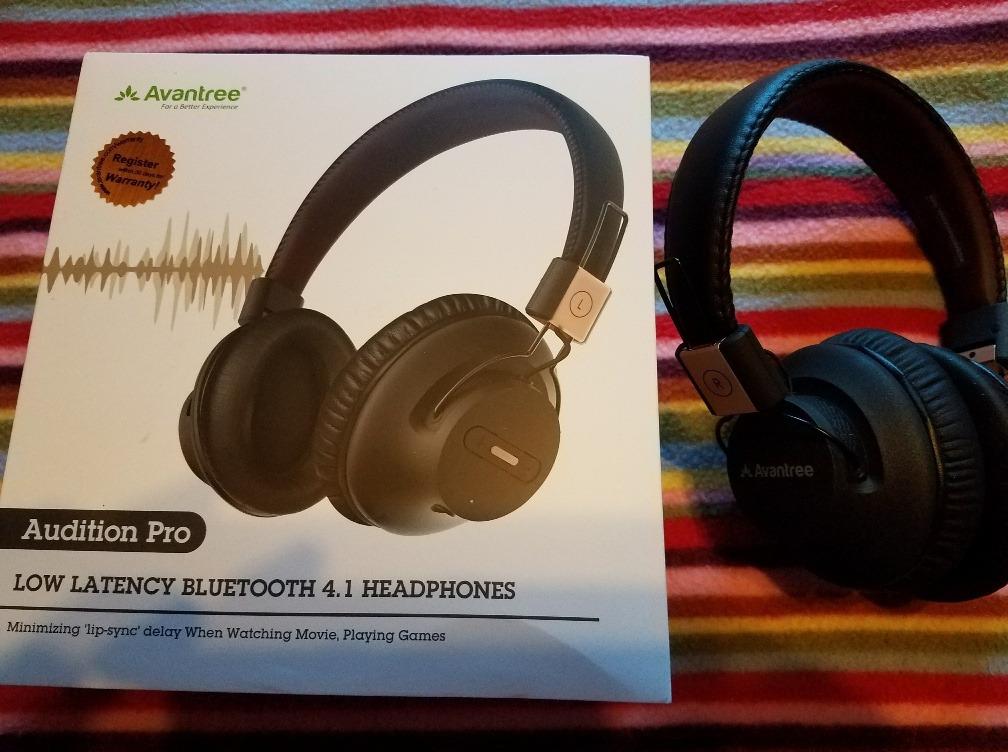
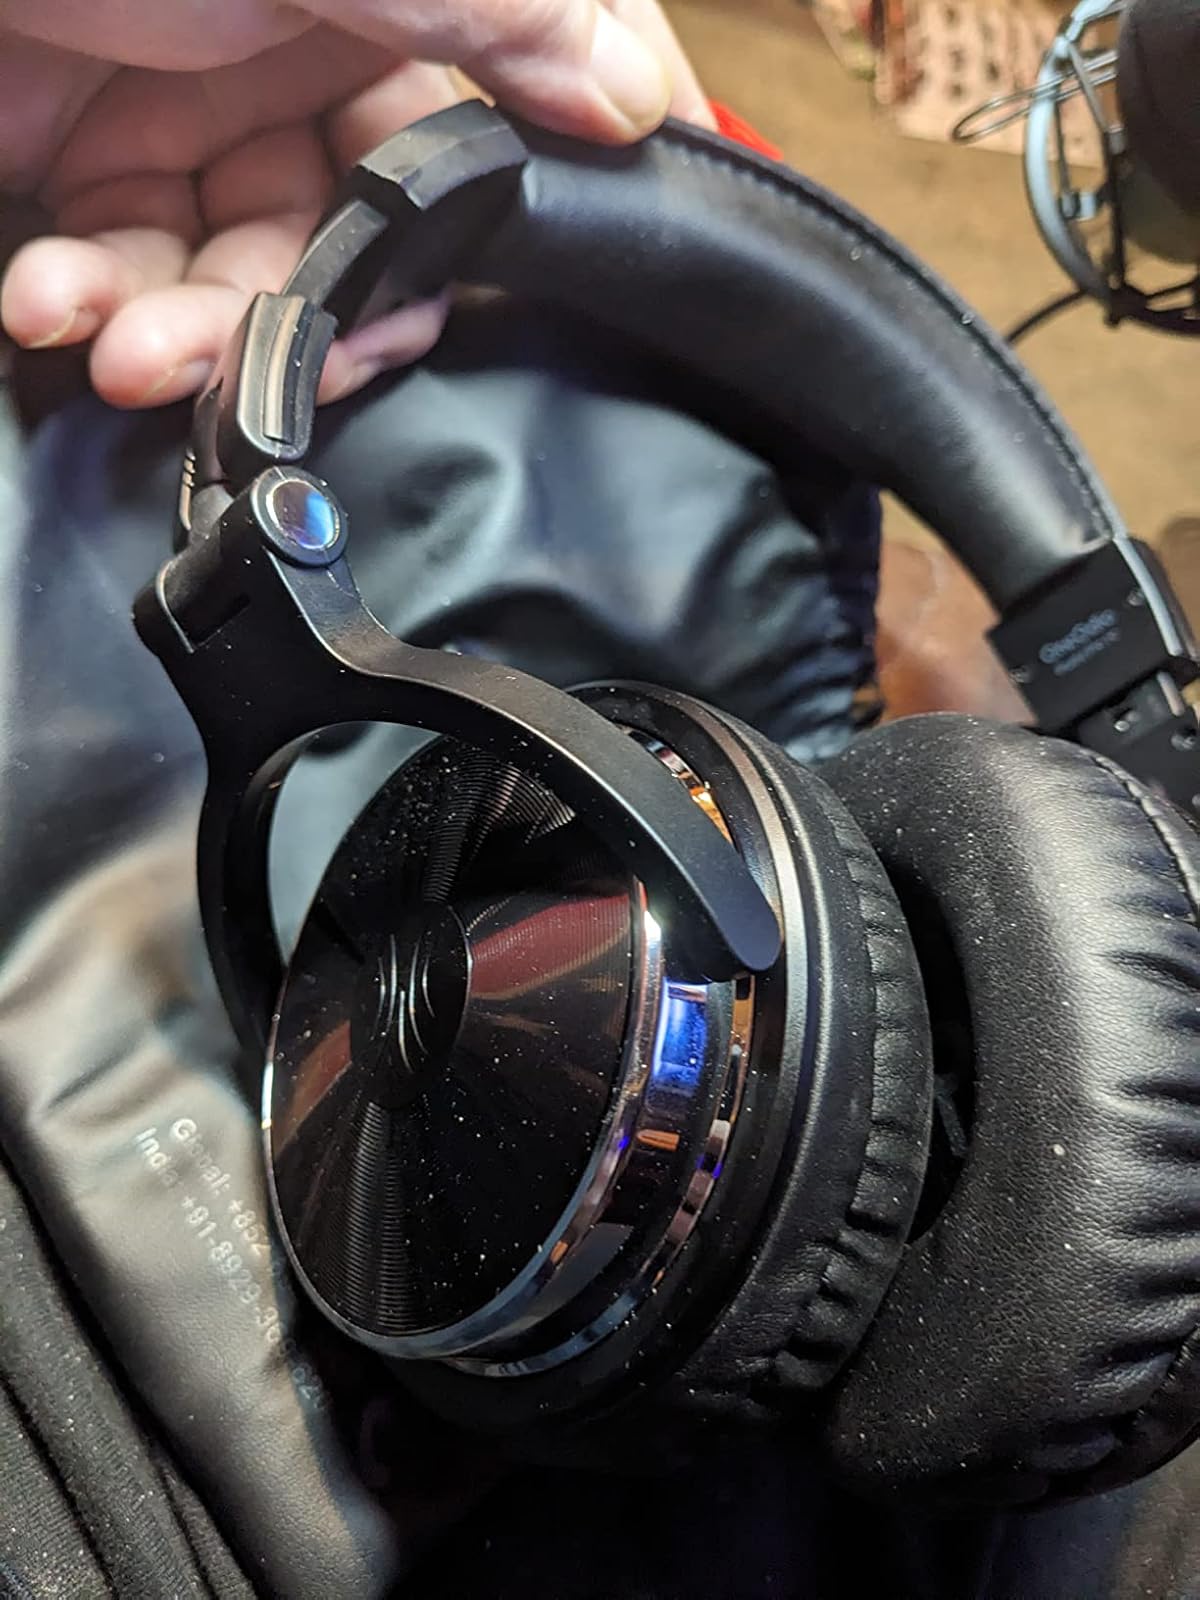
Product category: headphones
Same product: no